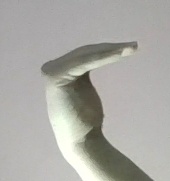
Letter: haa